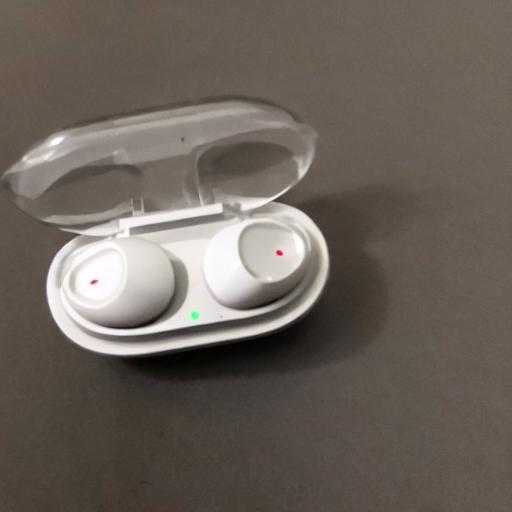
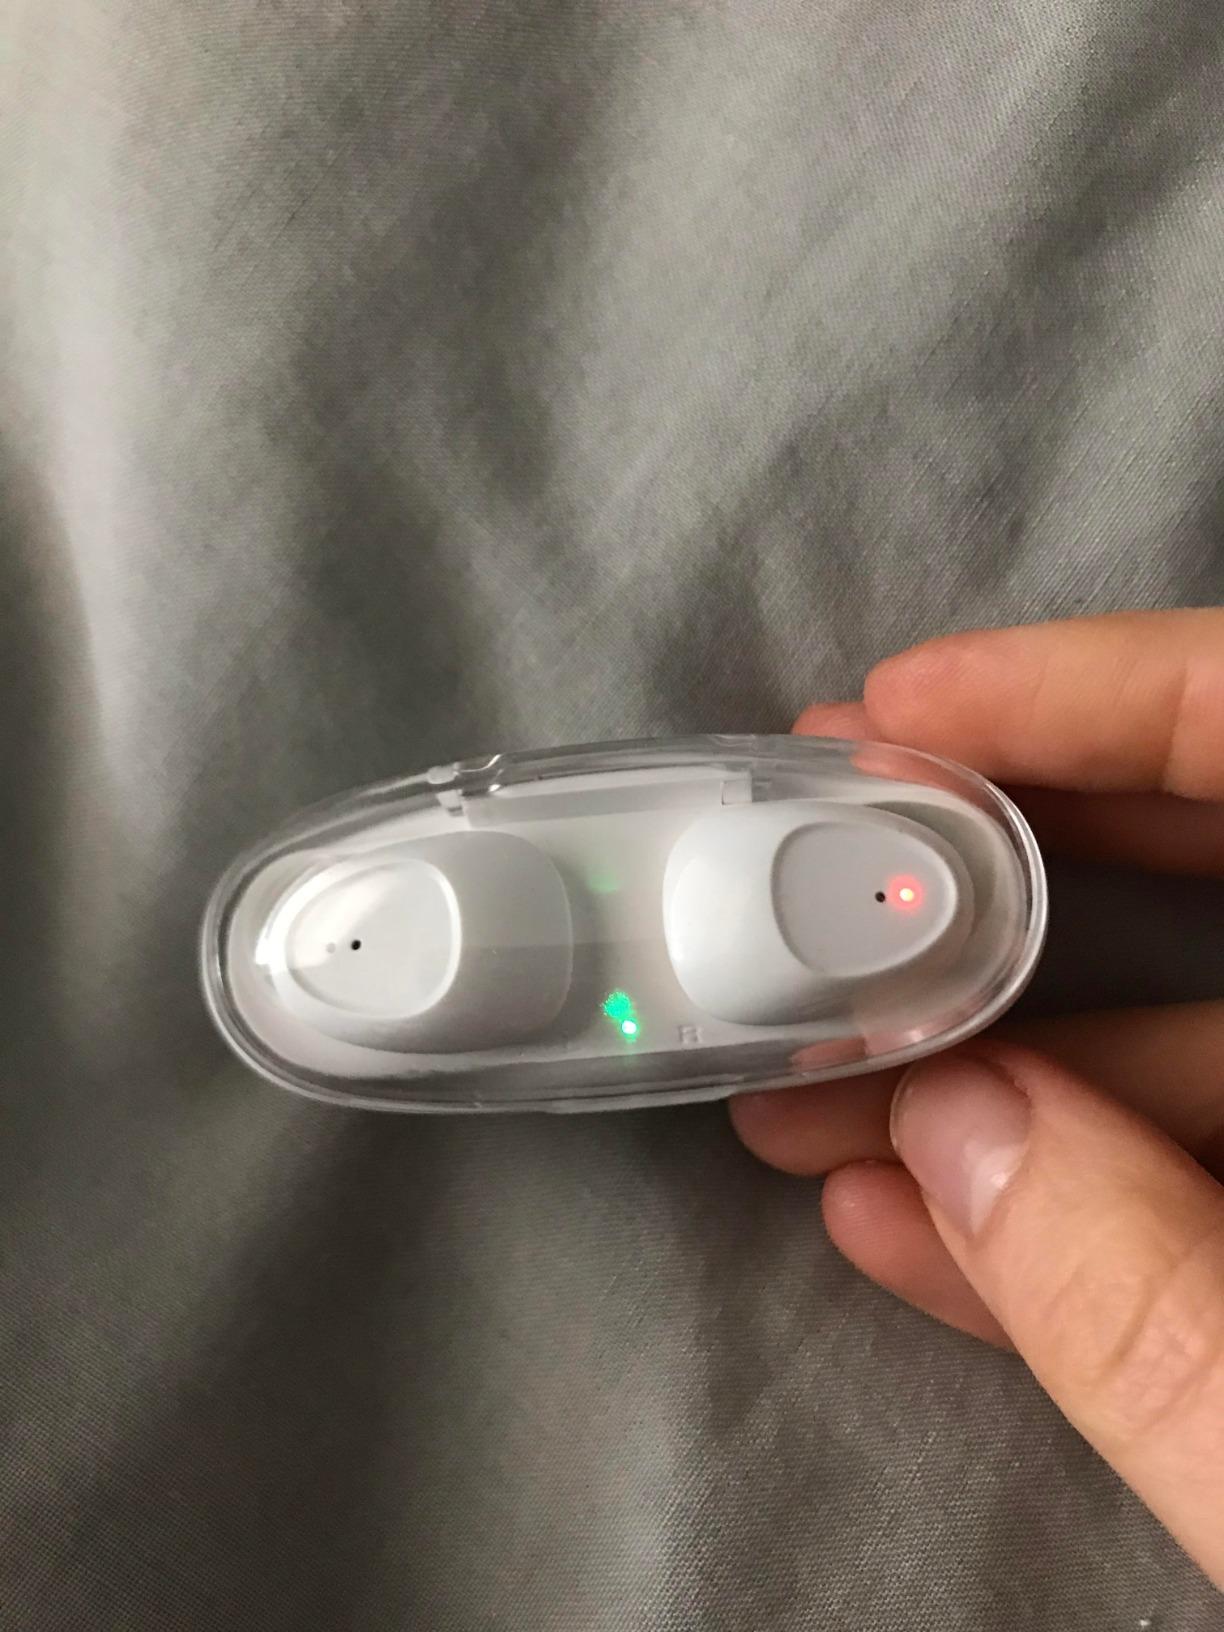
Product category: earbuds
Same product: no